History of science and technology in Mexico

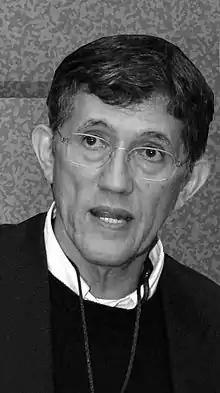
Antonio Lazcano served as president of the International Society for the Study of the Origin of Life.

Conde passed sweeping reforms for the military college, establishing courses on descriptive geometry, applied mechanics, astronomy and geodesy. He was Secretary of War in the years leading up to the Mexican American War. He was tasked by a government commission to map the boundary established by the Treaty of Guadalupe Hidalgo, and made the effort to try to save as much territory as he could for Mexico.